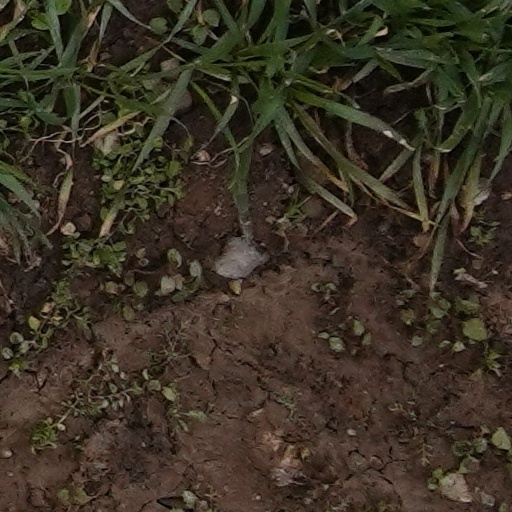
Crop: wheat